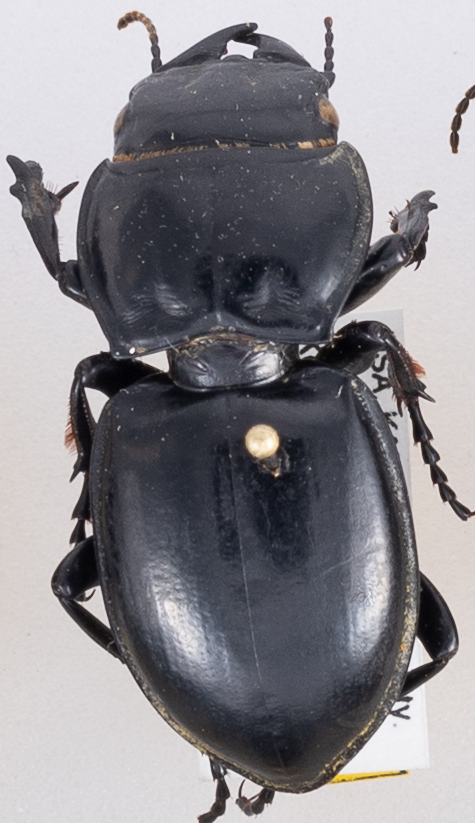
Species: Pasimachus californicus
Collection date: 2015-07-20
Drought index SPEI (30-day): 1.16
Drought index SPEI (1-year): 0.558
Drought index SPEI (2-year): -0.114